Empowered Holistic Nursing Education

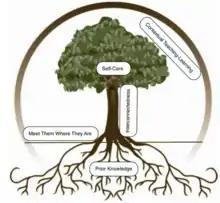

"Prior knowledge": Knowledge and experience the student brings is the foundation from where learning begins.